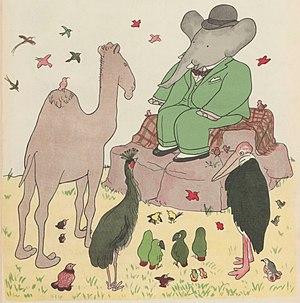
Histoire de Babar
Babar est un éléphant de fiction, héros de la littérature d'enfance et de jeunesse imaginé par Cécile de Brunhoff, mis en album et illustré par Jean de Brunhoff.